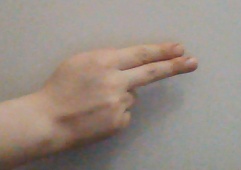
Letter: ain